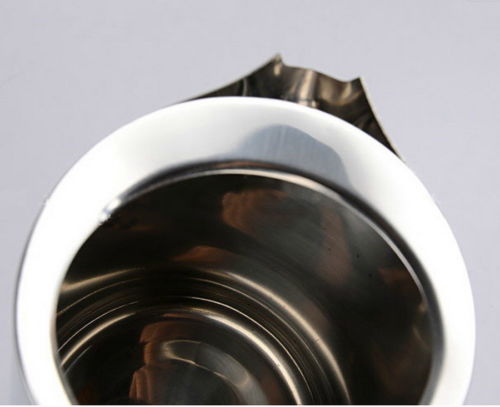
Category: kettle